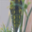
Label: caterpillar